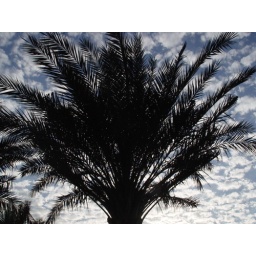
a palm tree against a very beautiful blue sky..